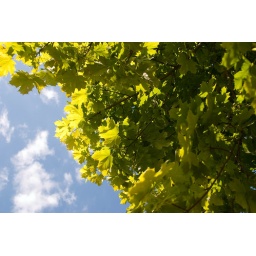
Lying down below the tree and shooting straight up lends colour and light to the leaves against the sky